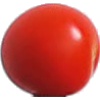
Label: Tomato Cherry Red 1